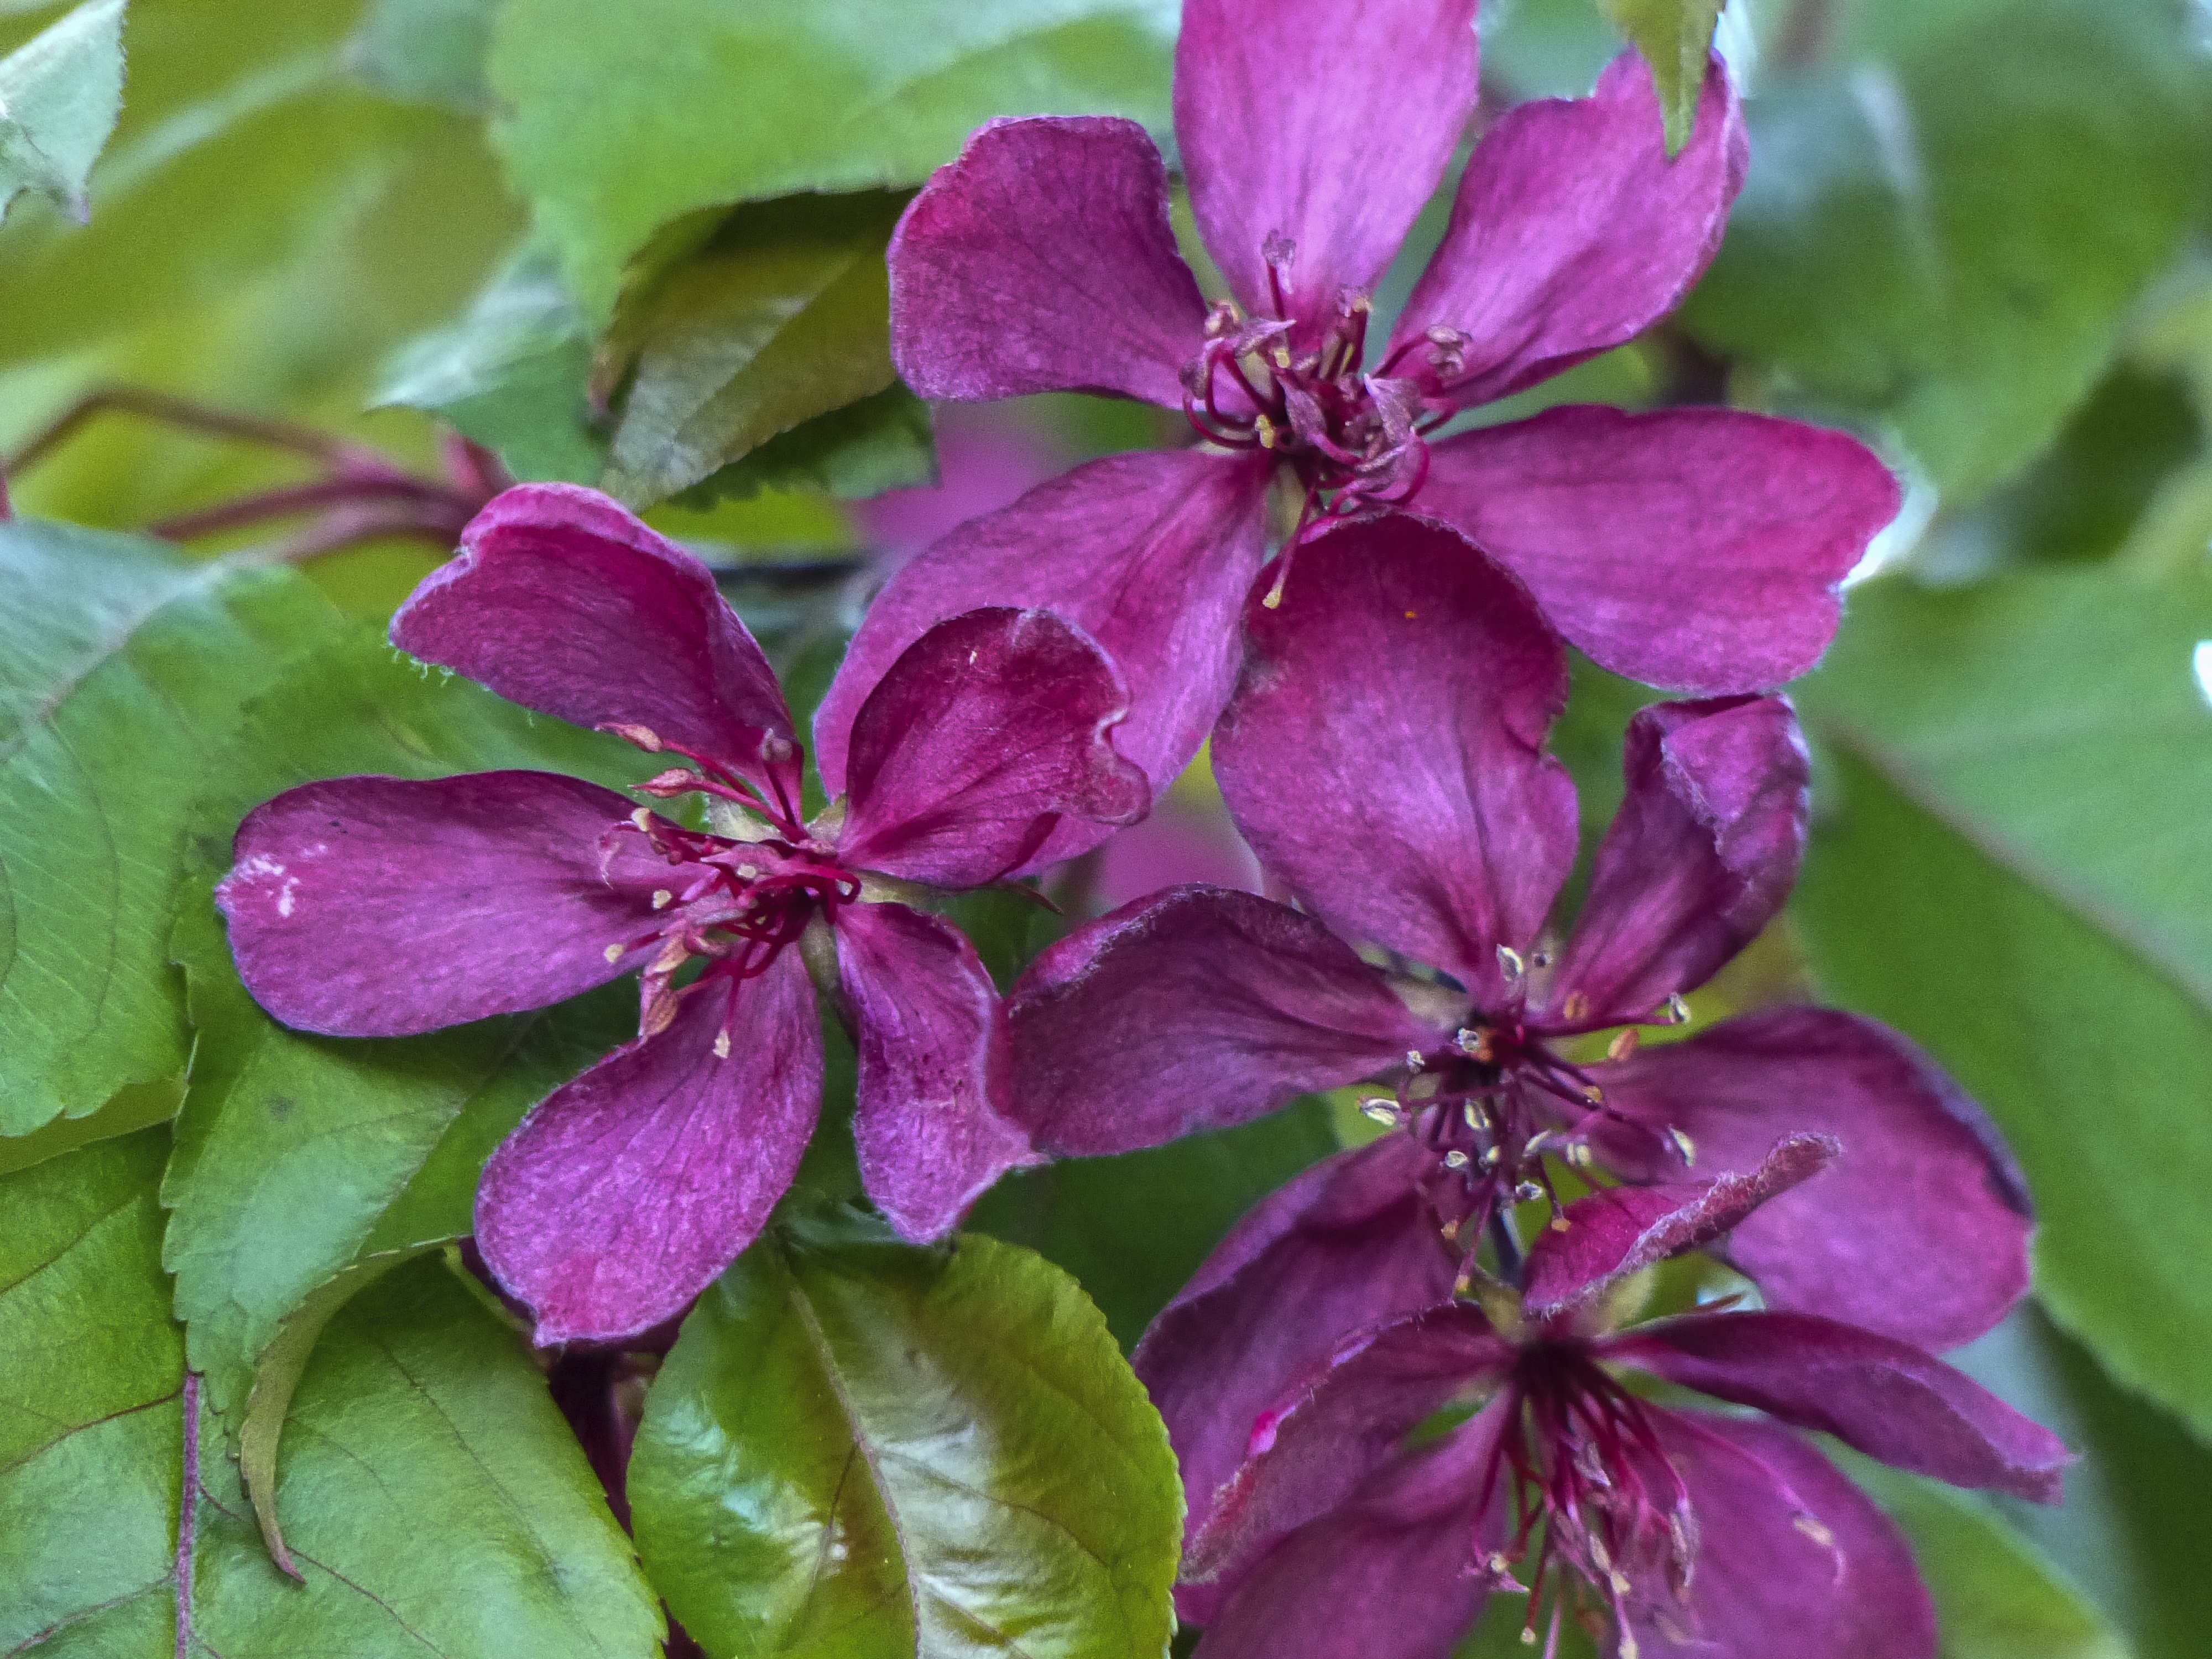
tree, nature, blossom, plant, flower, petal, bloom, floral, spring, produce, macro, natural, botany, blooming, garden, pink, flora, season, close up, shrub, beauty, beautiful, clematis, flowering plant, land plant